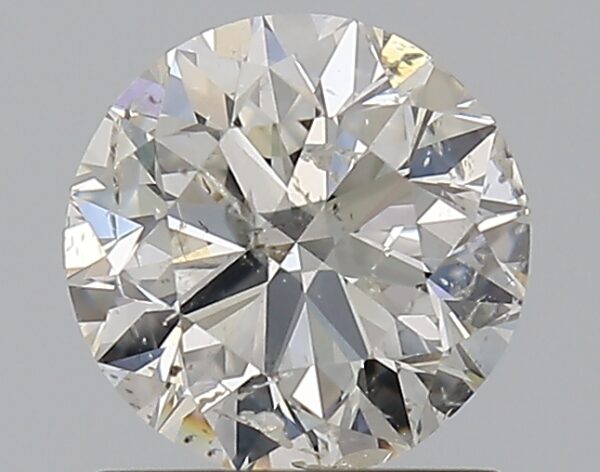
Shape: round
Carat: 1.01
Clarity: SI2
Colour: H
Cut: VG
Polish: EX
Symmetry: VG
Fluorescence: VSL
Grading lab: IGI
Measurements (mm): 6.29 x 6.22 x 4